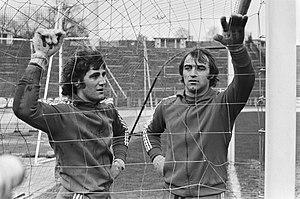
Christian Piot est un footballeur belge né le 4 octobre 1947 à Ougrée.